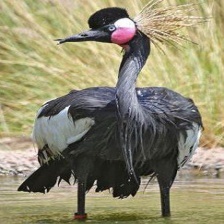
Species: AFRICAN CROWNED CRANE
Scientific name: BALEARICA REGULORUM
ImageNet parent category: crane